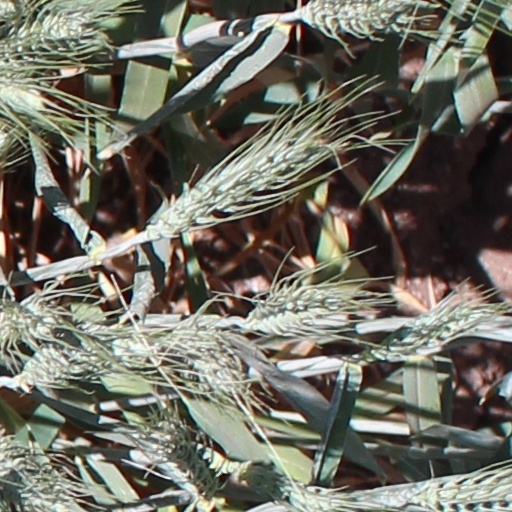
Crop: wheat